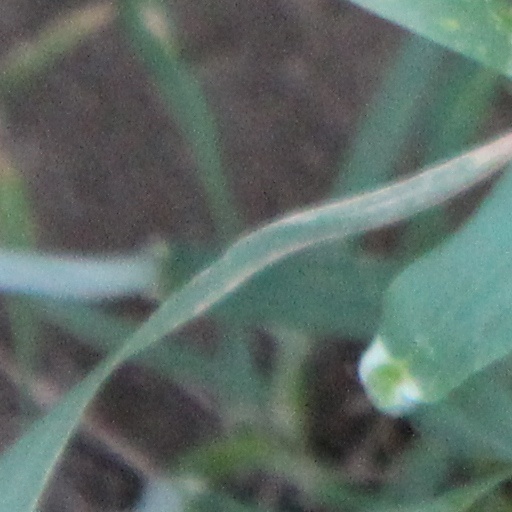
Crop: wheat